Proud Boys

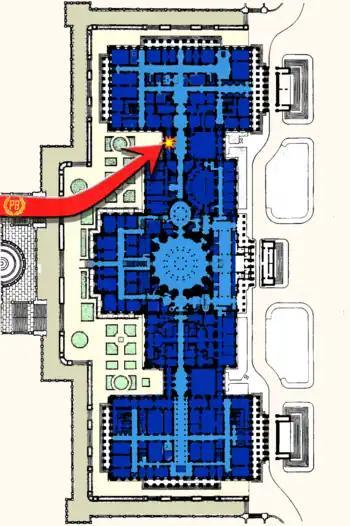
On January 6, Proud Boys led the "tip of the spear" to breach the Capitol Building.

In January 2020, the Proud Boys attended a large Second Amendment rally in Richmond, Virginia. They are opposed to Black Lives Matter protests and see attempts to remove statues of Confederate leaders and other historical figures as a "left-wing plot to destroy American history".